Fordham University

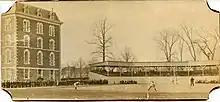
A game against Yale on the Fordham baseball field, April 1902

Fordham maintains several special collections housed in museums and galleries on campus. The Fordham Museum of Greek, Etruscan, and Roman Art is at the Rose Hill campus and contains more than 200 artifacts from Classical antiquity, including: sculptures, mosaics, ceramics and pottery, coins, and inscriptions, among other items. A gift from alumnus William D. Walsh, it is the largest collection of its kind at any college or university in the New York metropolitan area. In addition, the university maintains an extensive art collection, which is housed in exhibition spaces at the Rose Hill and Lincoln Center campuses and in galleries around New York City. Finally, the university possesses a sizable collection of rare books, manuscripts, and other print media, which is housed in the O'Hare Special Collections Room at the Walsh Library.